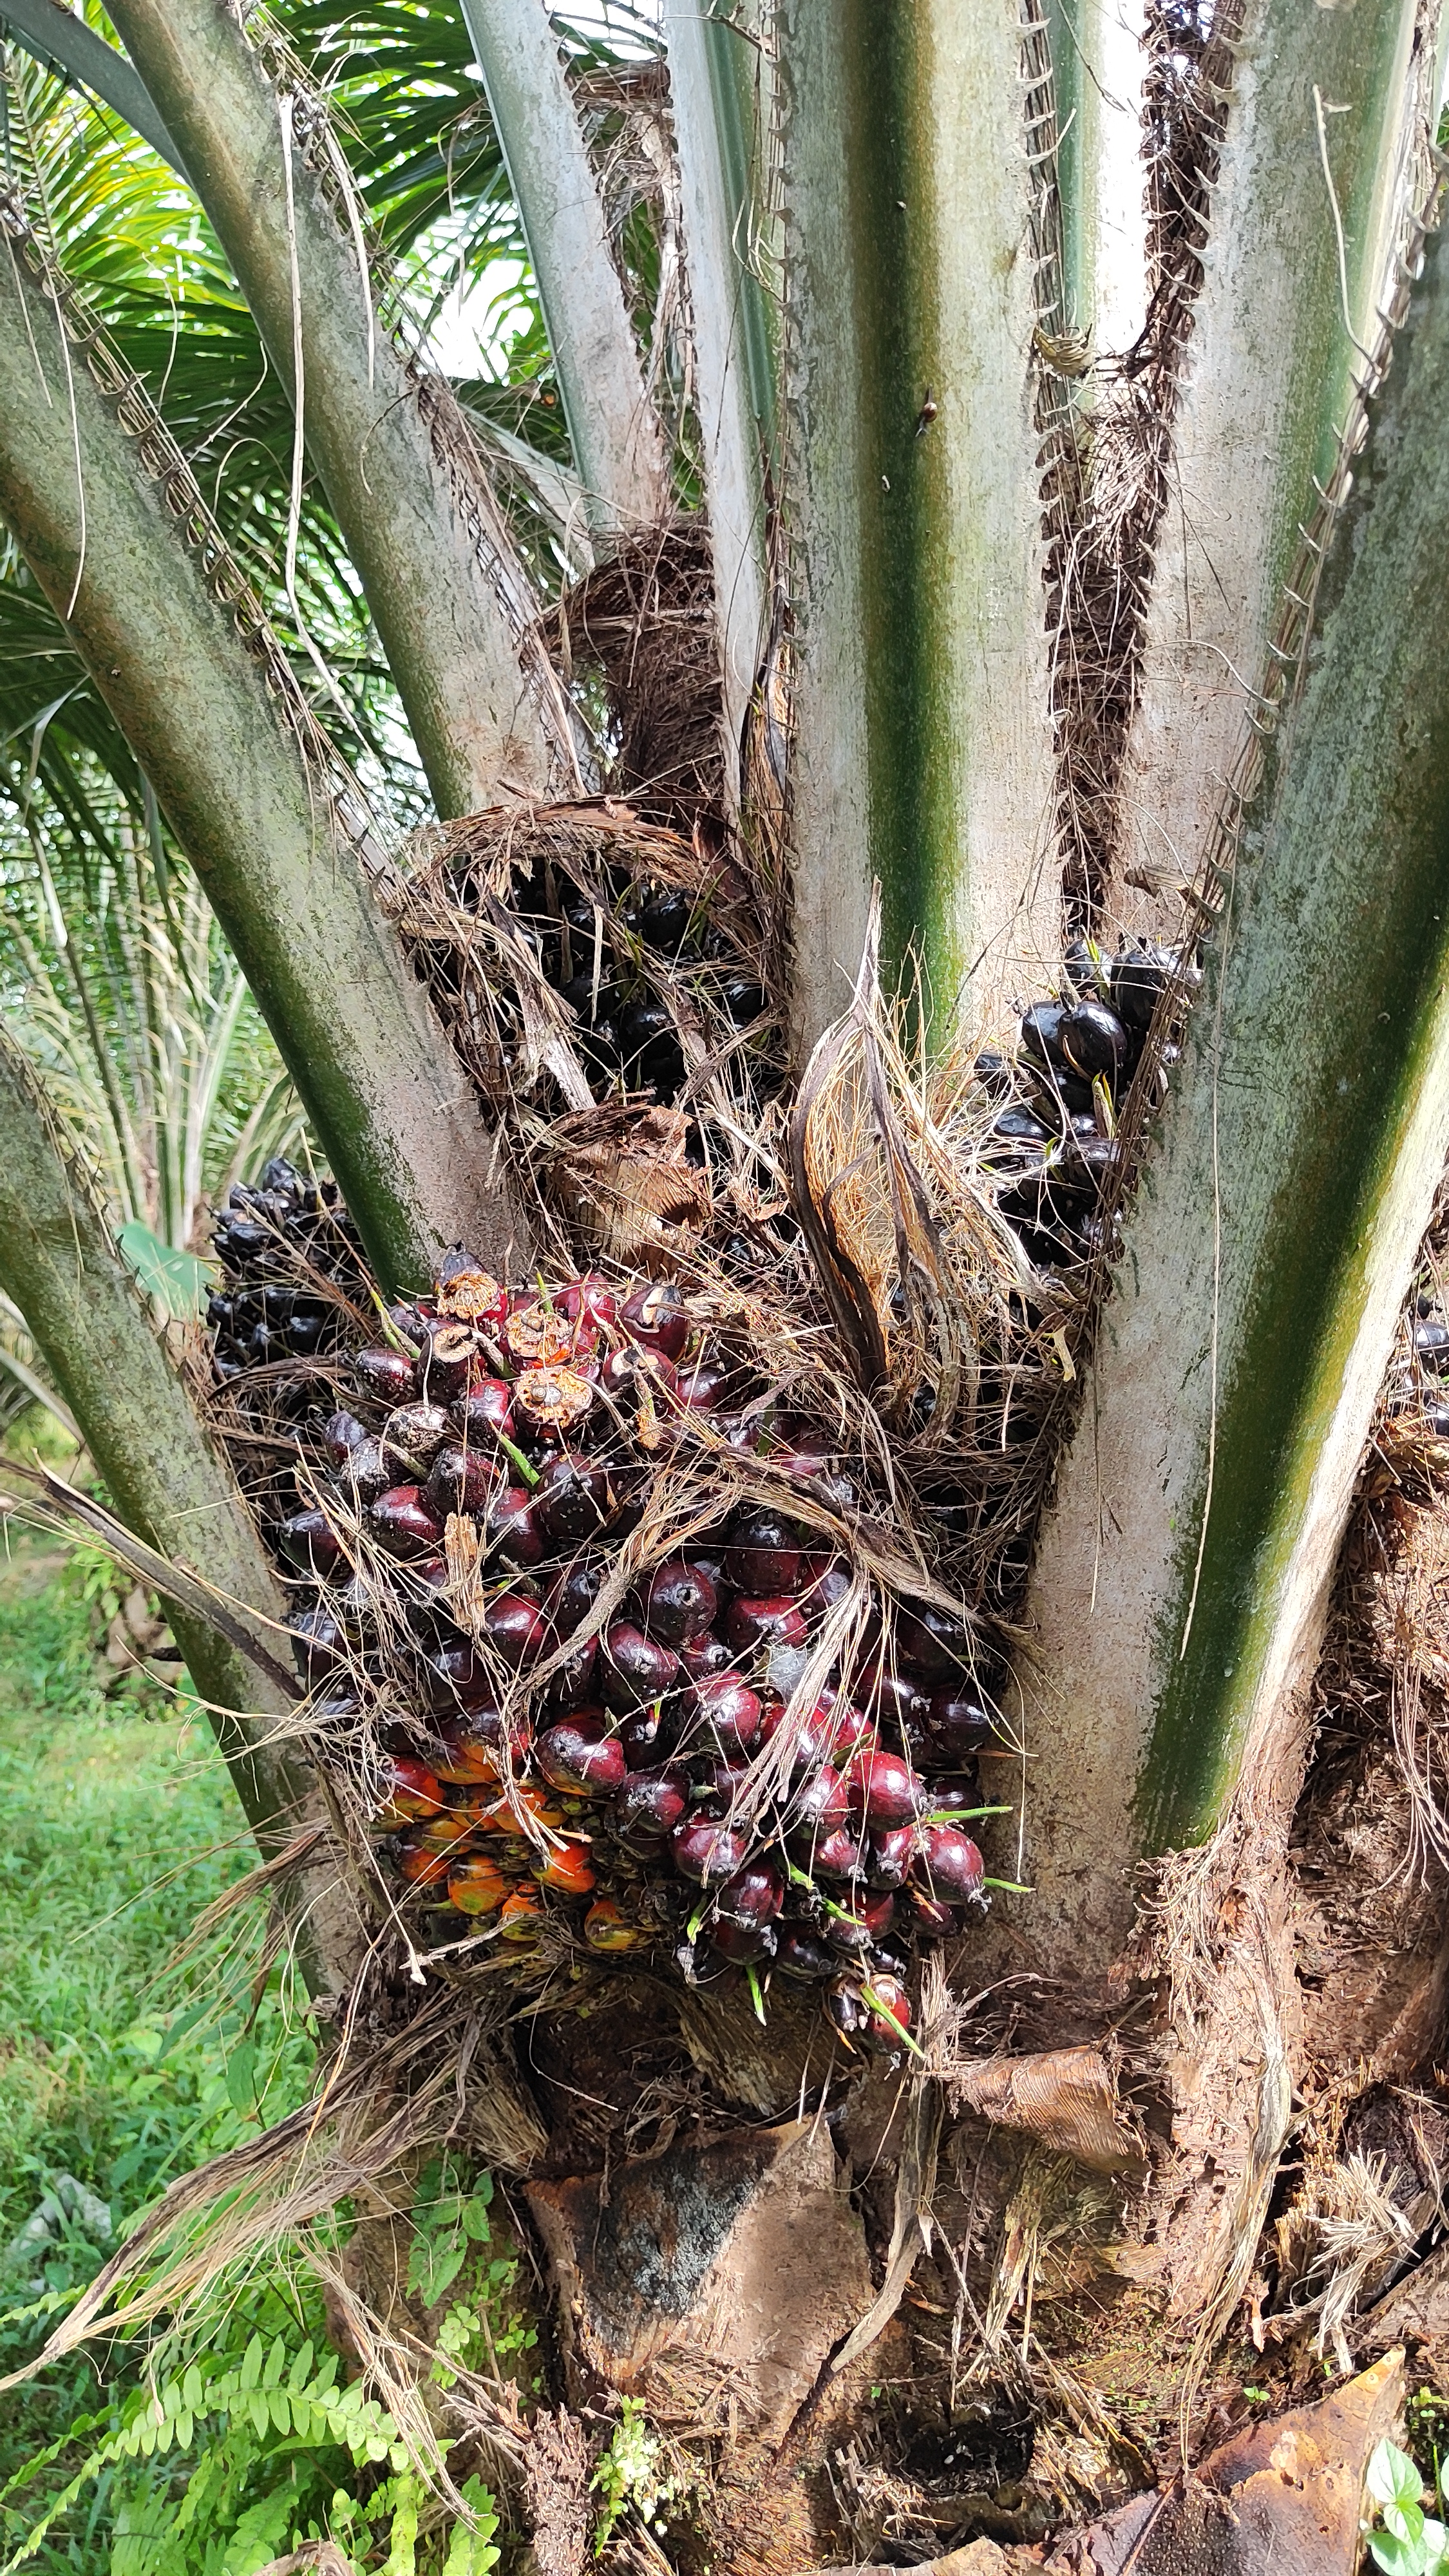
Ripeness: Ripe